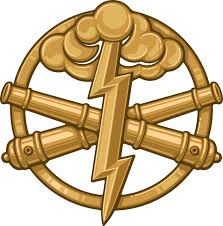
Label: BM-30